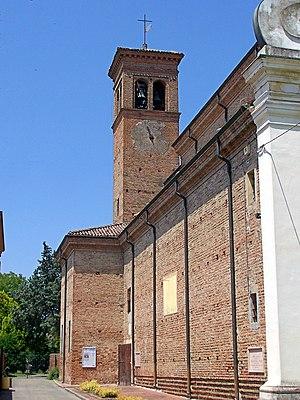
Un cadran à six heures est un type de cadran d'horloge qui n'indique que six heures. Il se rencontre principalement en Italie, particulièrement dans le Latium, sur des horloges installées sur les édifices publics vers les XVᵉ et XVIIᵉ siècles.